Konex Foundation

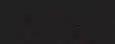

Konex Foundation ("Fundación Konex") is an Argentine cultural non-profit organization created in 1980 "to promote, stimulate, help, and participate in any form of cultural, educational, intellectual, artistic, social, philanthropic, scientific or sports initiative, work, and enterprise, in their most relevant aspects", as defined by its founder and president, Dr. Luis Ovsejevich.